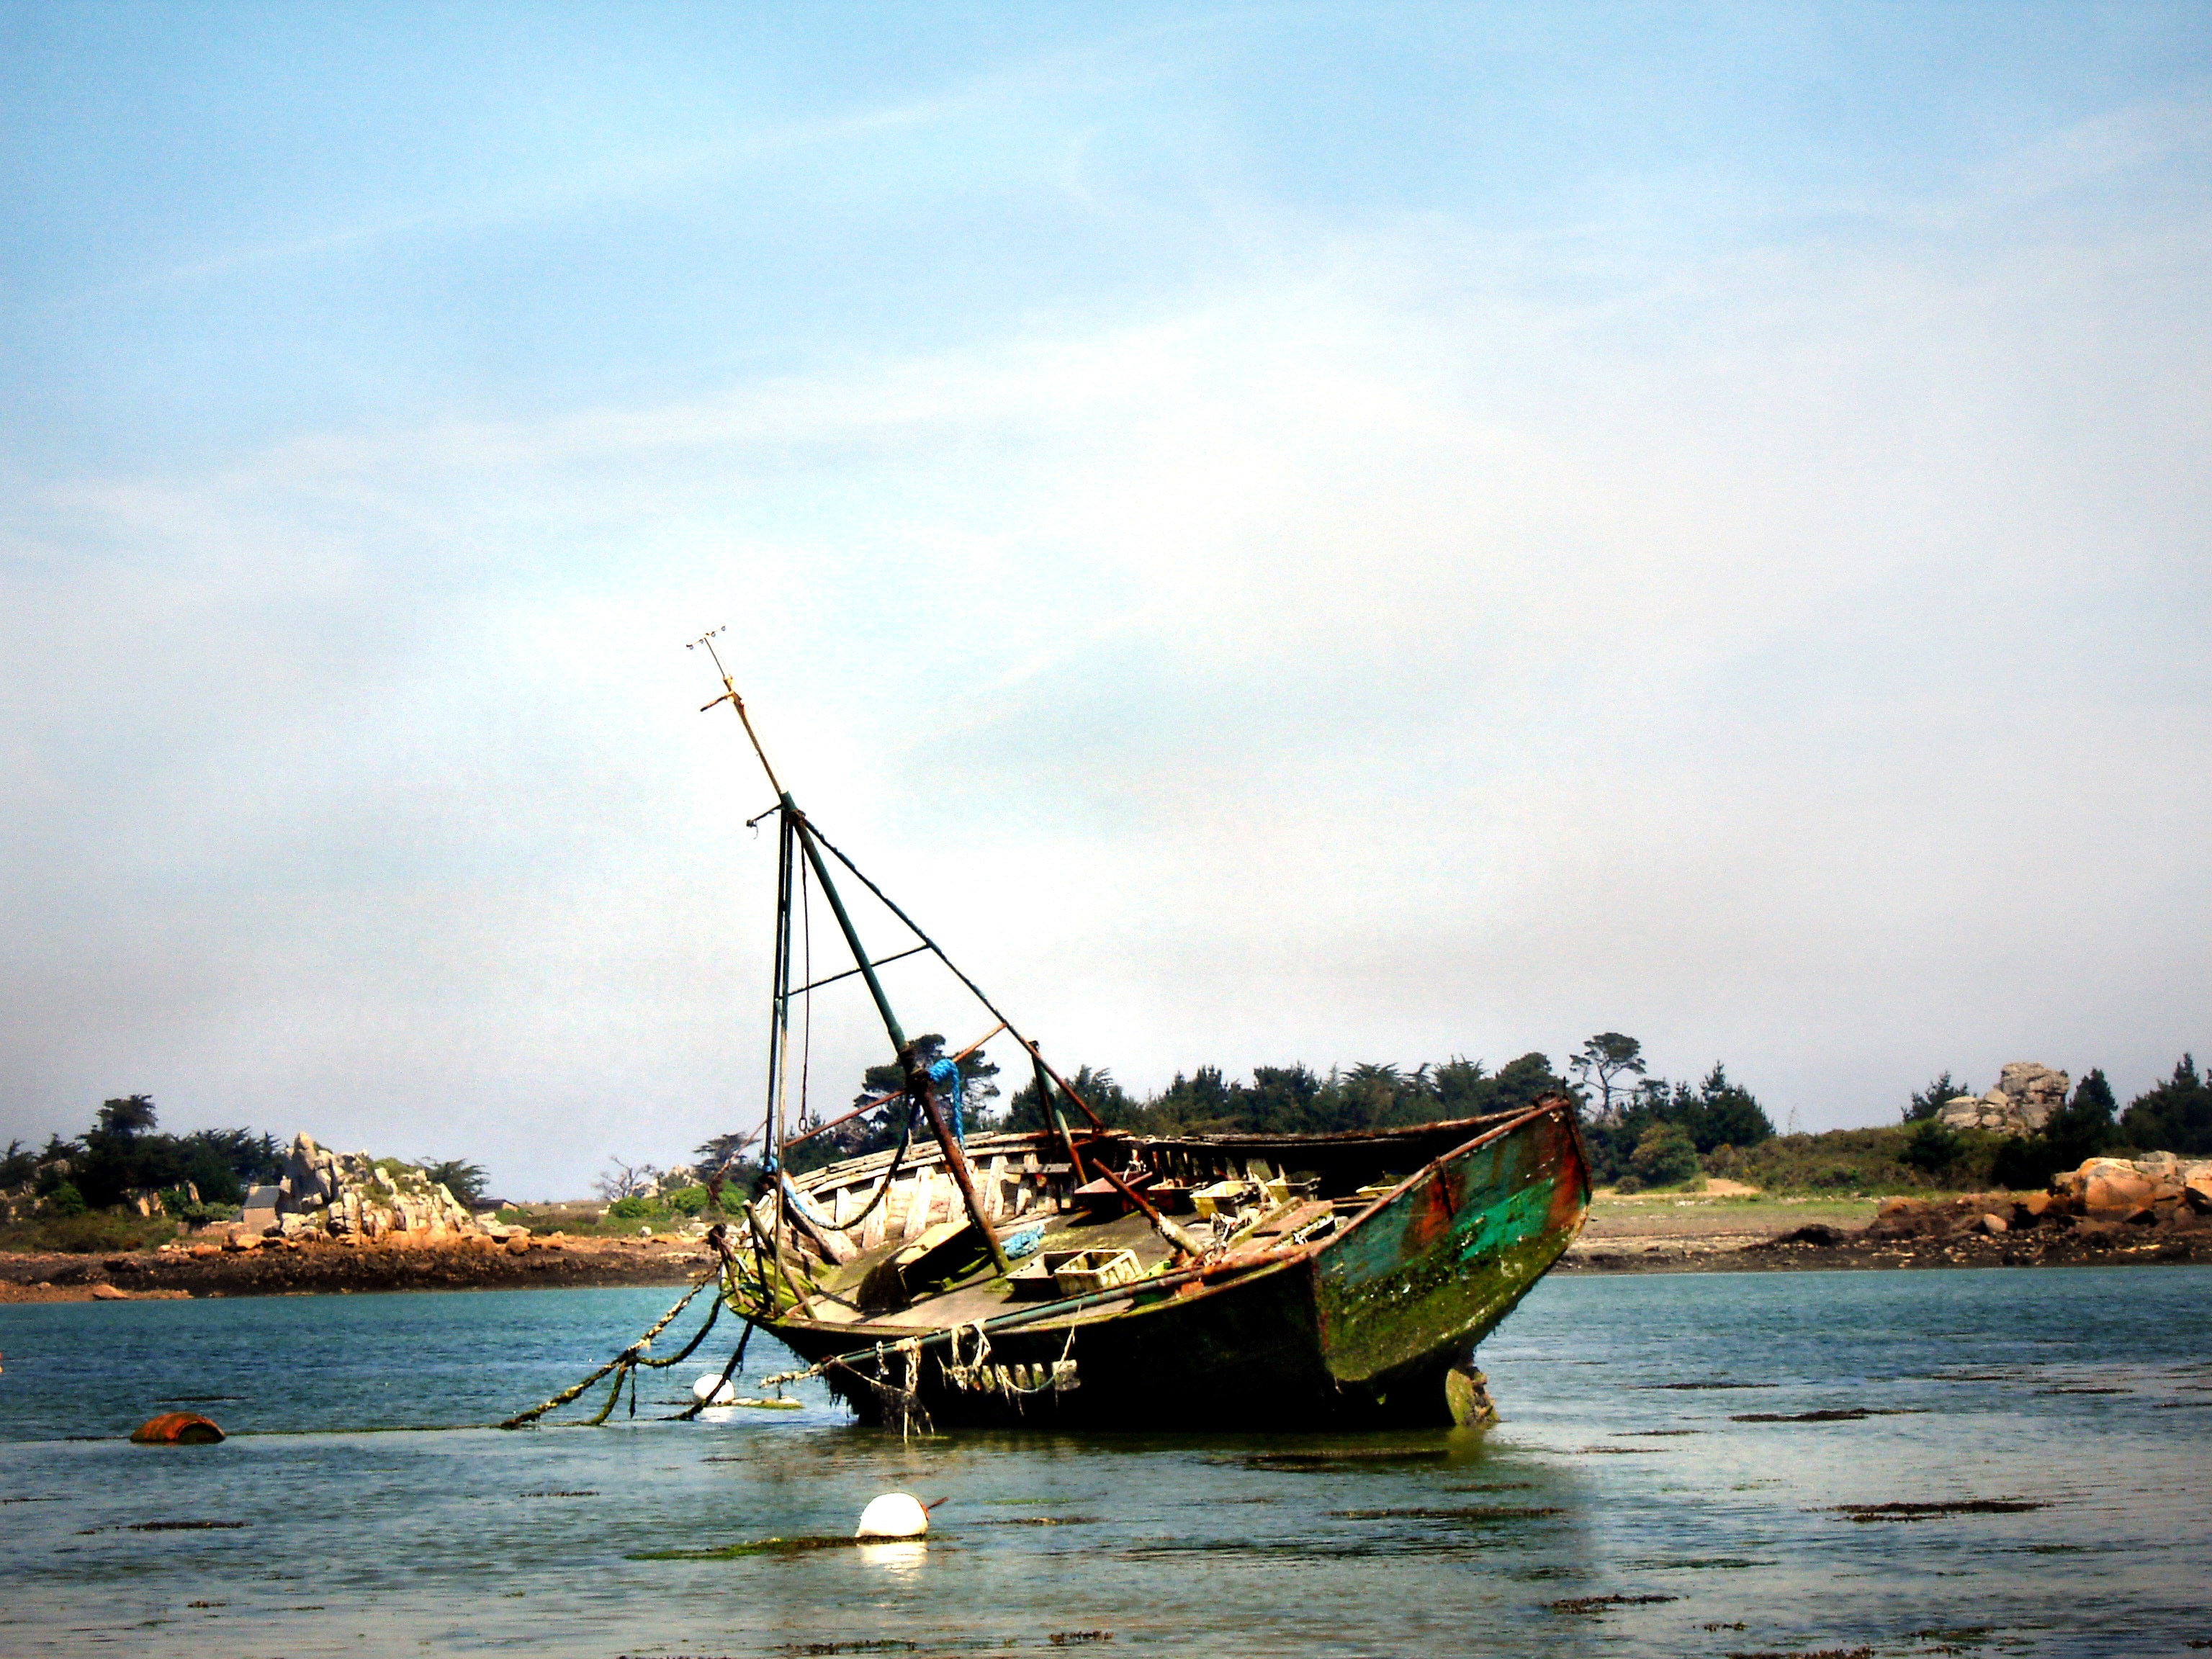
beach, sea, coast, water, ocean, sky, boat, ship, vessel, vehicle, journey, bay, blue, sailboat, boating, sail, marine, maritime, wreck, watercraft, barque, sailing ship, fishing vessel, old boat, tall ship, long tail boat, watercraft rowing